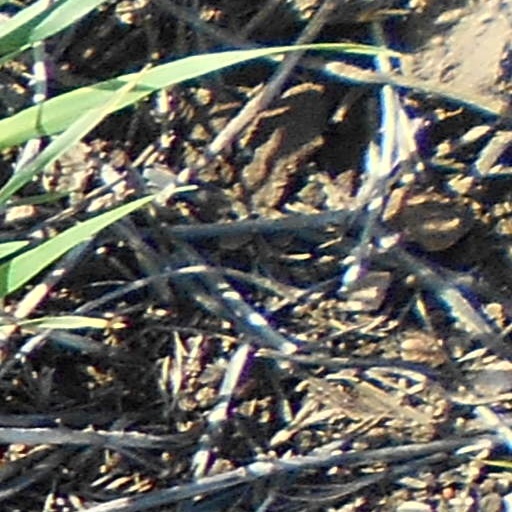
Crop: wheat